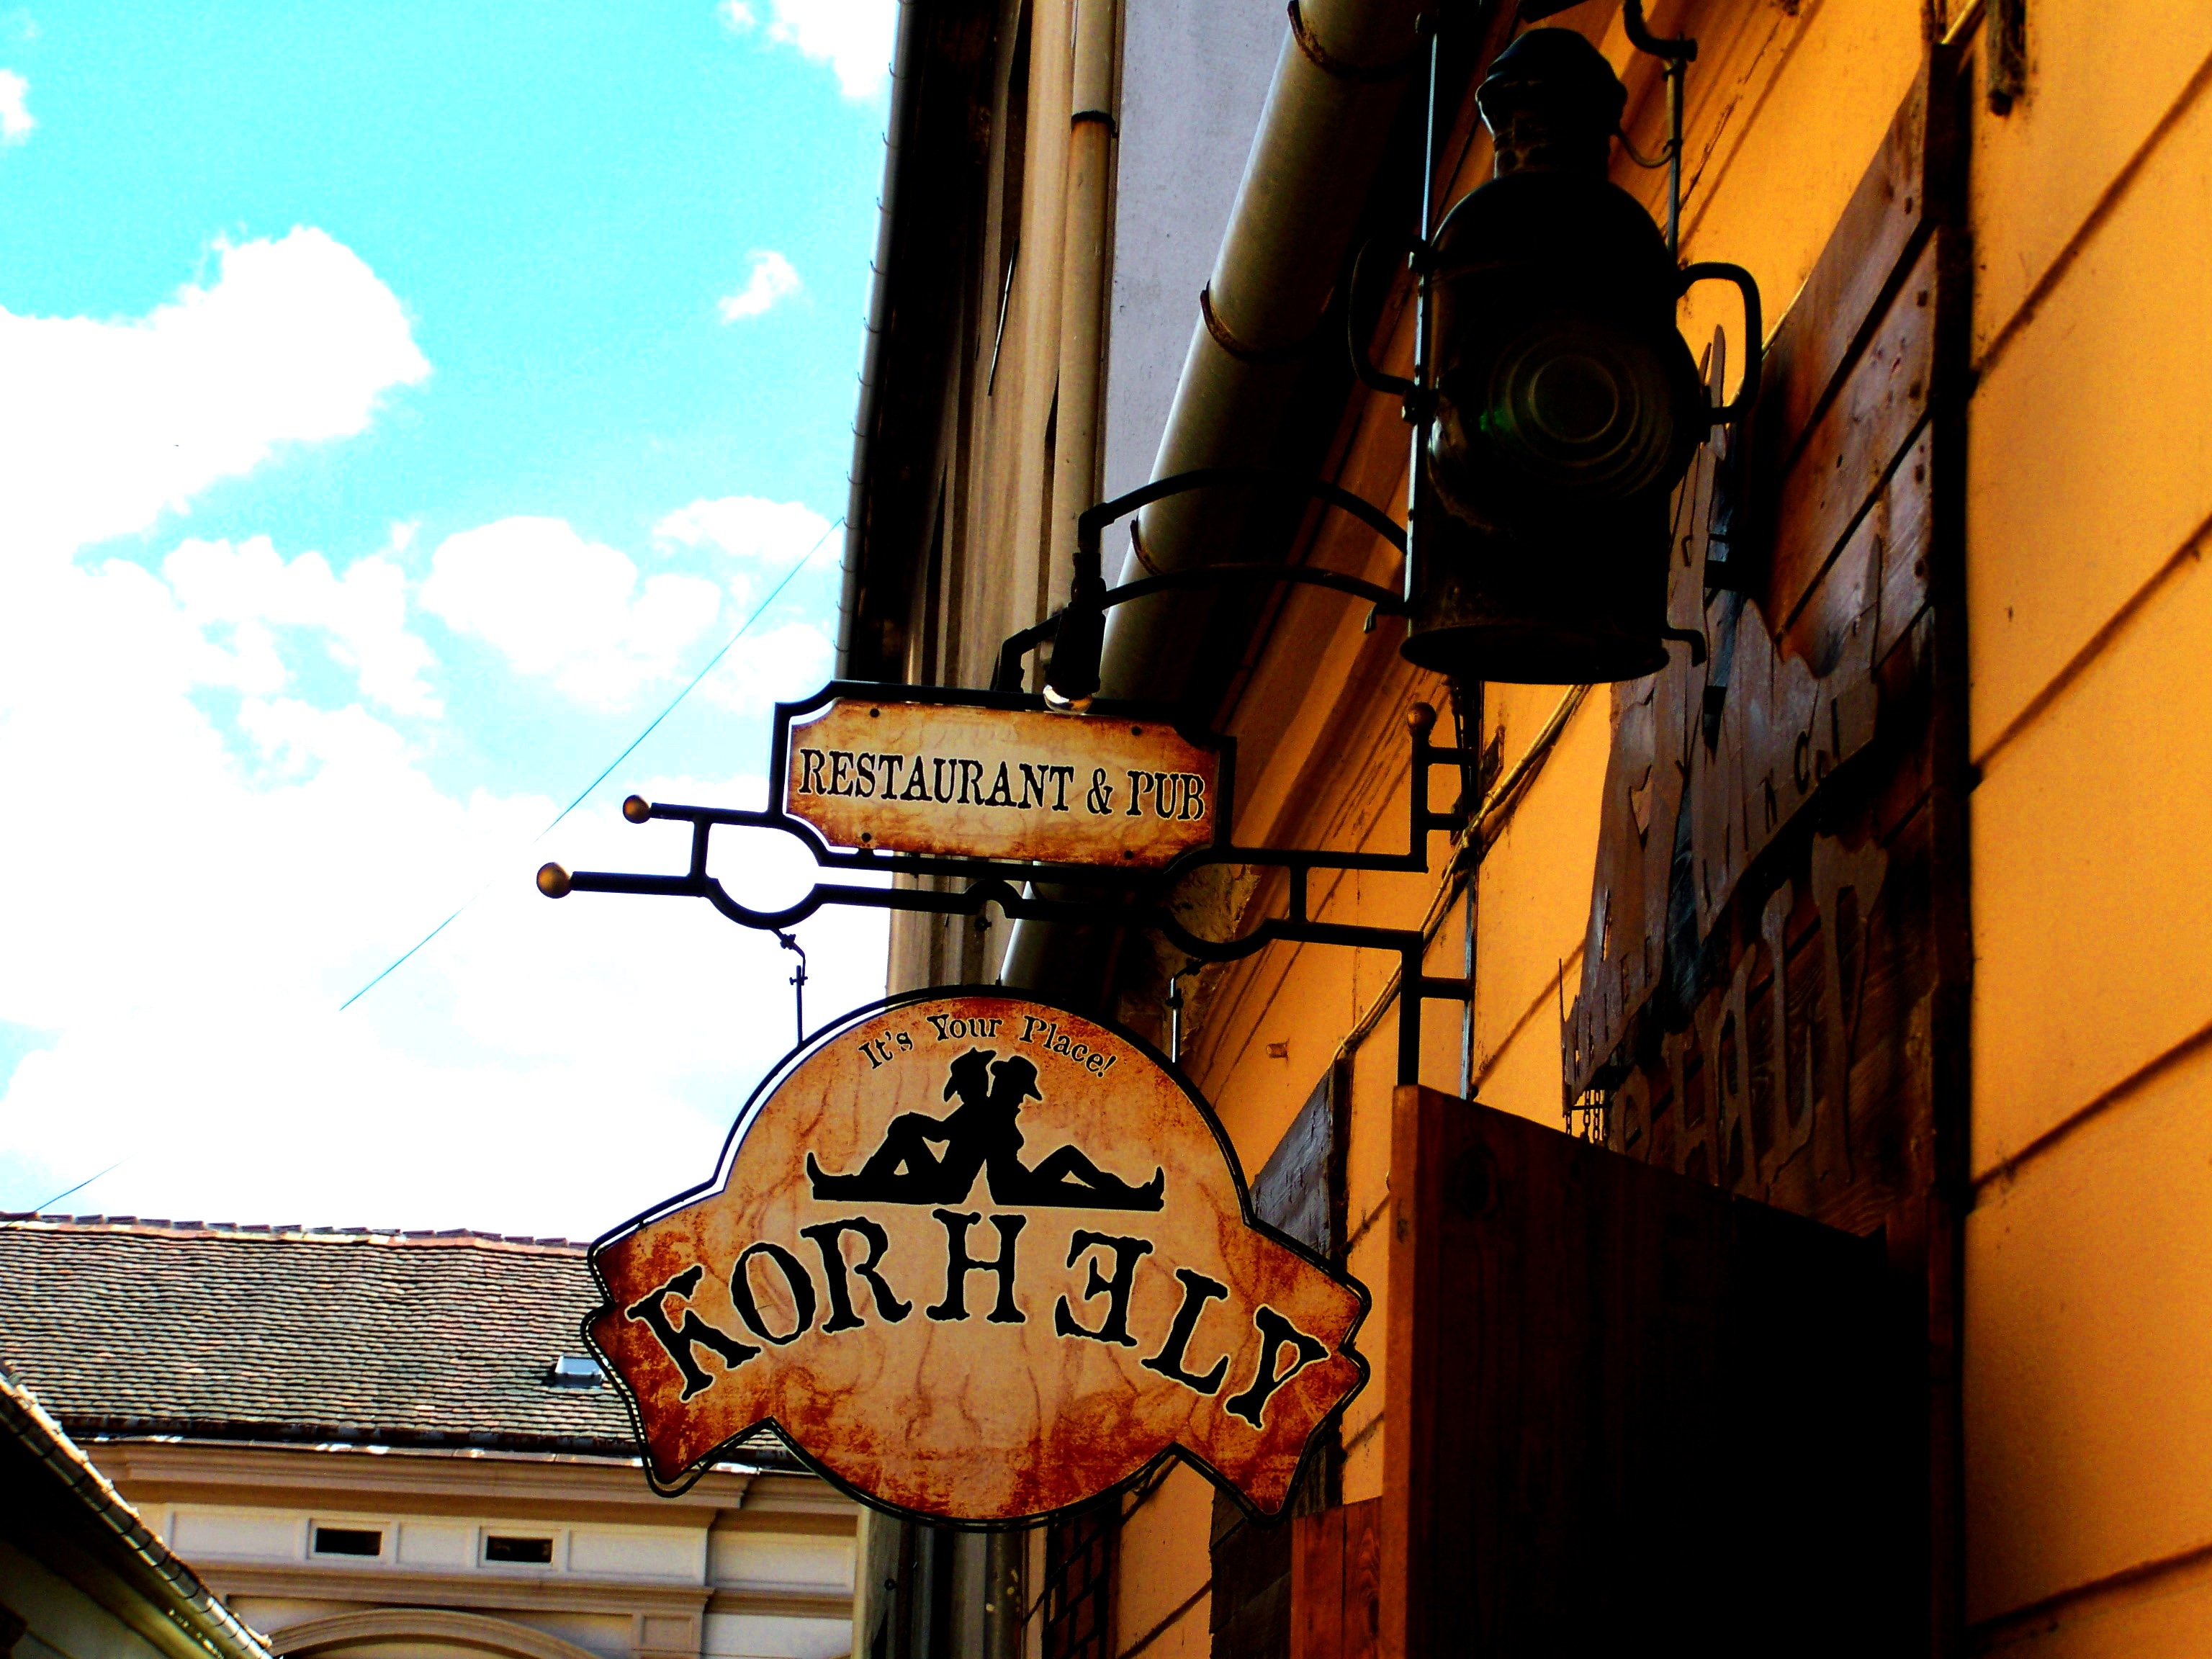
restaurant, sign, lighting, art, signboard, pecs